Terry Moriarty

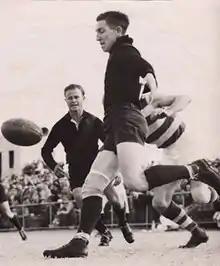

Terrence Brian "Terry" Moriarty (3 July 1925 – 23 October 2011) was an Australian rules footballer who played with the Perth Football Club in the West Australian National Football League (WANFL). Having won the club's best and fairest trophy in his first two seasons, Moriarty went on to play 253 games over a 15-season career, which remains a club record. He also played nine interstate matches for Western Australia. Having also served in the Australian Army during World War II, he was the winner of the 1943 Sandover Medal as the best player in the competition, and was inducted into the West Australian Football Hall of Fame in 2010.